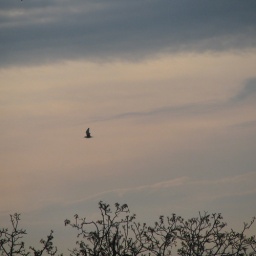
seagull flying over trees at sunset, may 8th, 2009